List of Liberty ships (J. F–J. W)

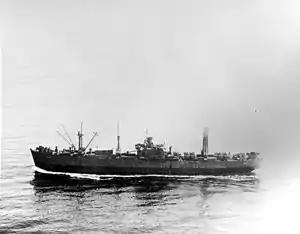
USS "Alnitah"

was built by Permanente Metals Corporation. Her keel was laid on 10 December 1942. She was launched on 14 January 1943 and delivered on 27 January. To the United States Navy in October 1943 and renamed "Alnitah". Returned to the WSA in March 1946 and renamed "John A. Logan". Laid up, she was scrapped at Portland, Oregon in May 1961.